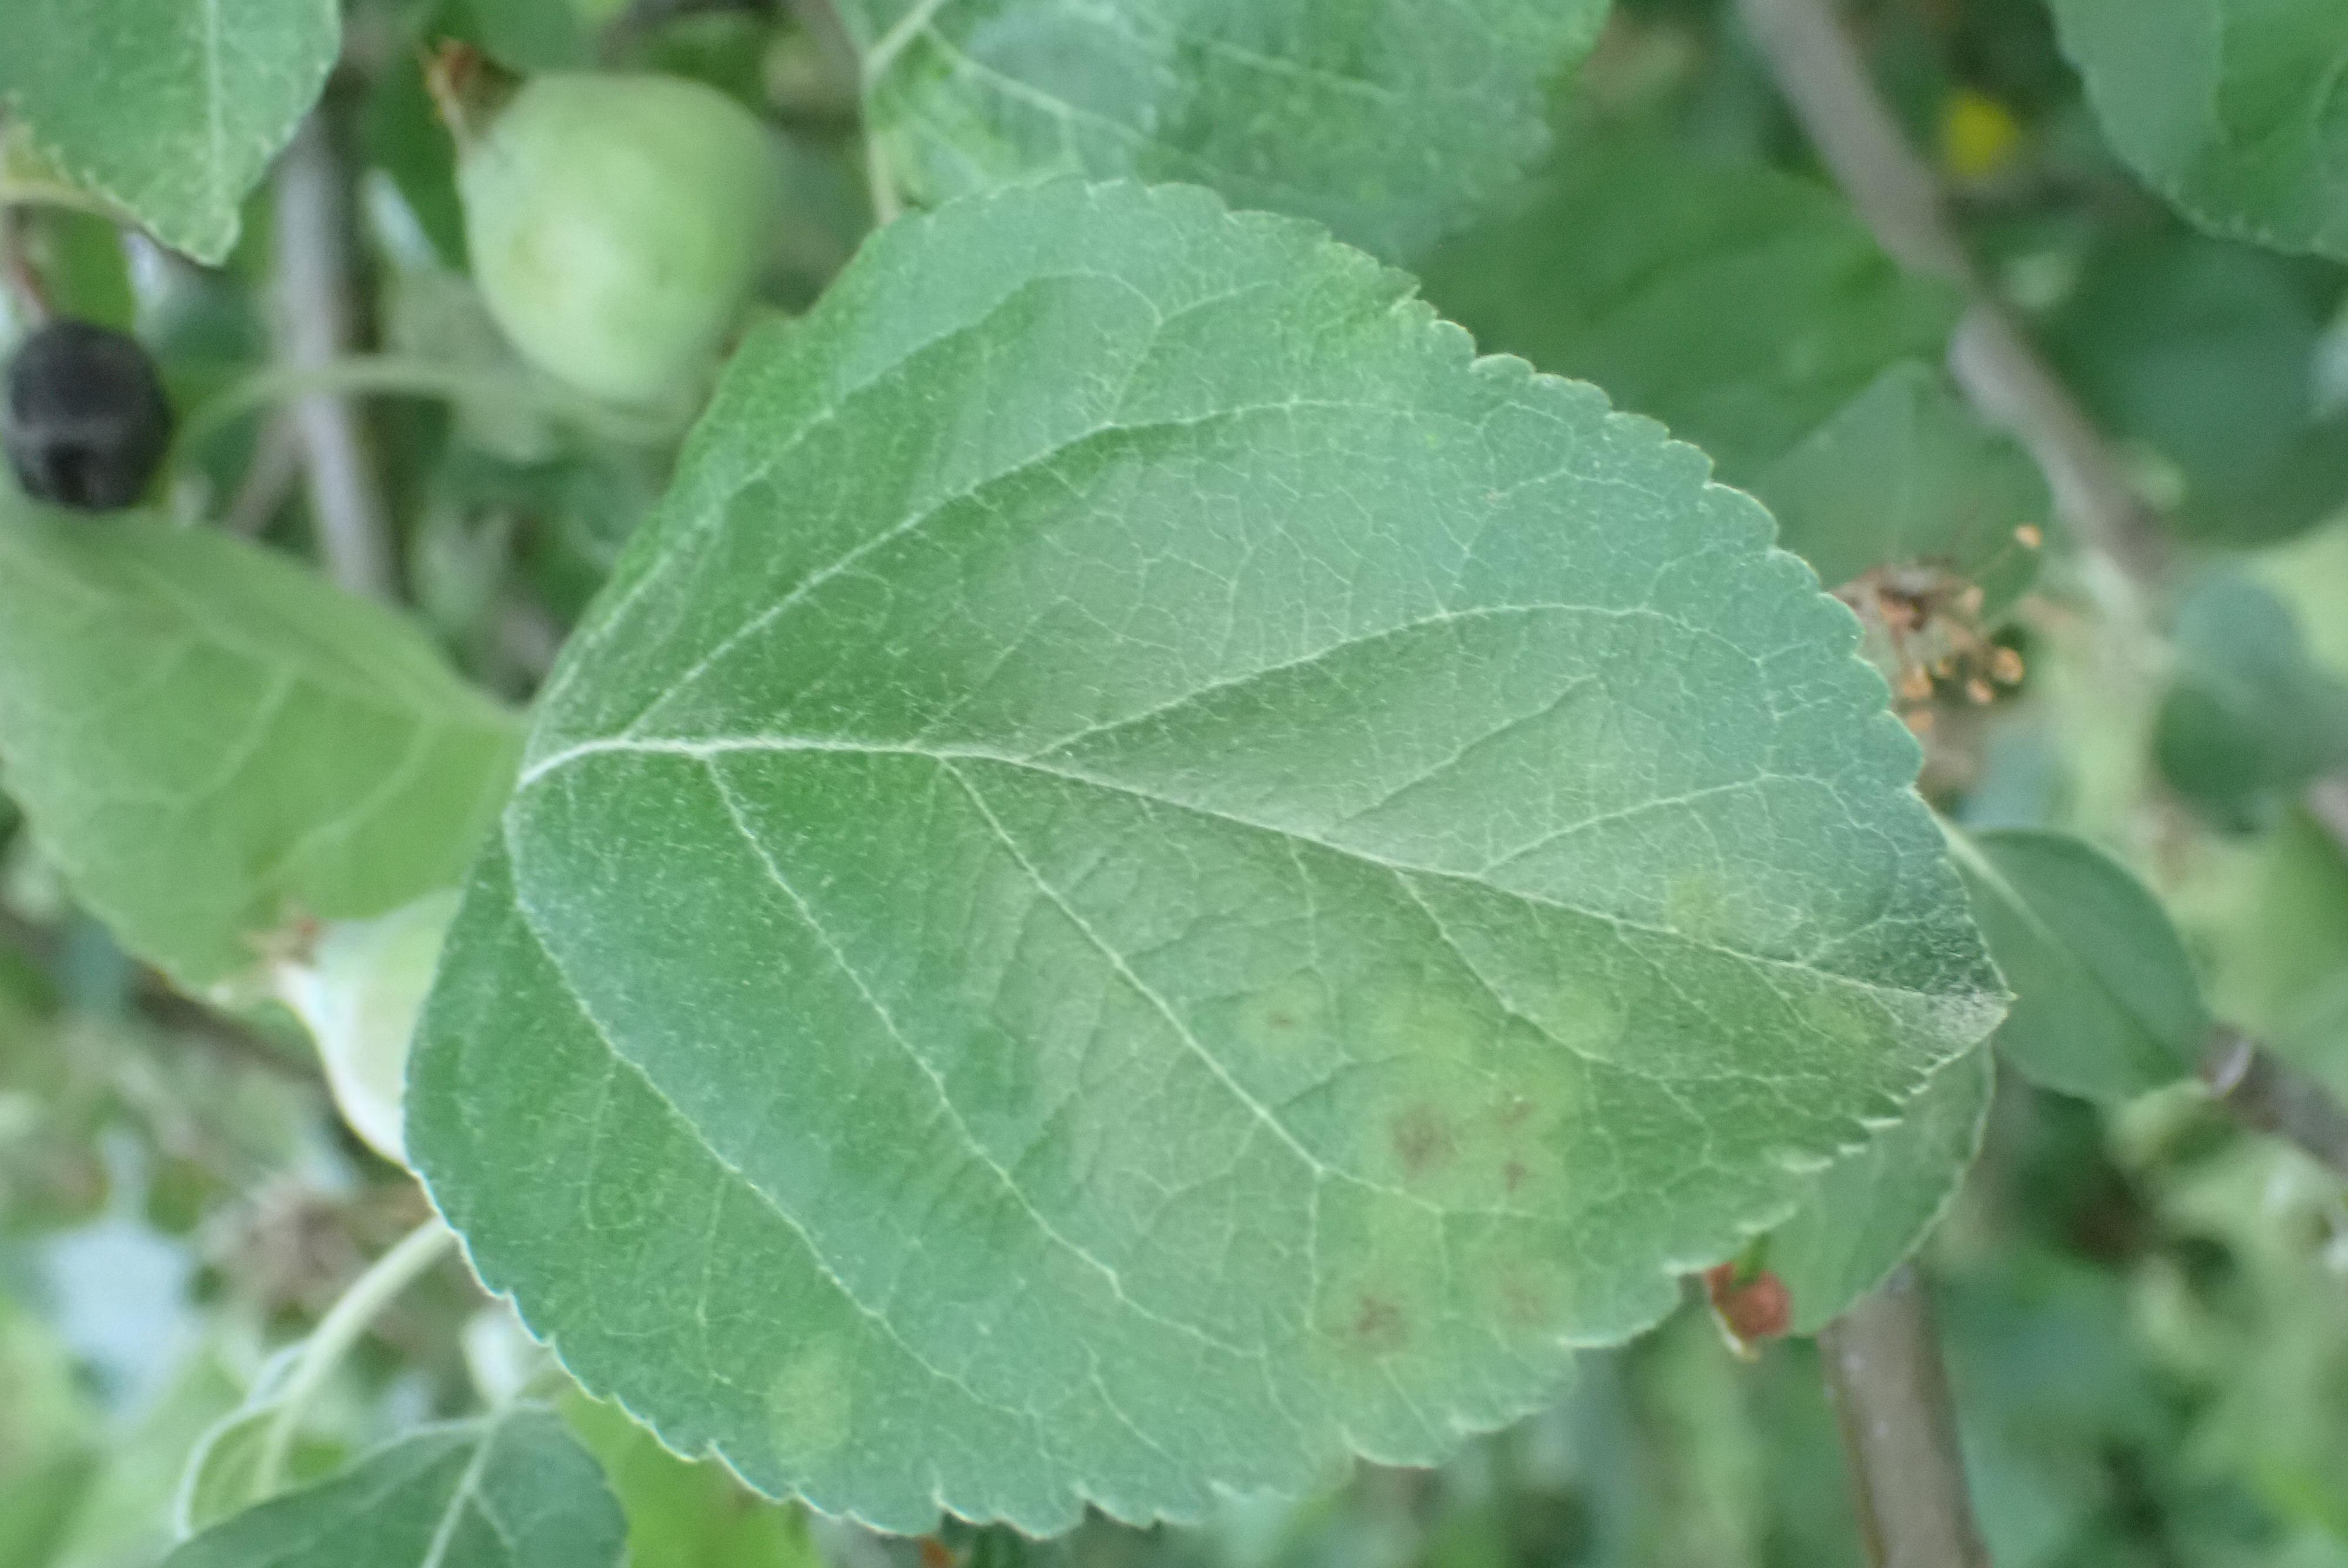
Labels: scab